Topps

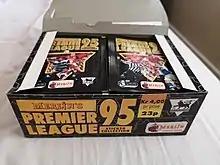
A box of 'Merlin's Premier League 95' sticker packets as they would appear for sale in a supermarket or newsagent's shop

Topps has a European division, which is based in Milton Keynes, UK. From this office products are launched across Europe, including Spain, France, Germany, Norway, and Italy. This division also co-ordinates products launches across the many other international markets including the Far East, Australia, and South Africa.